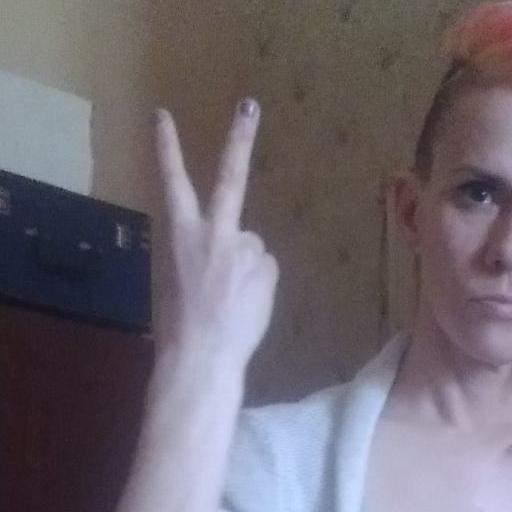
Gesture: peace_inverted